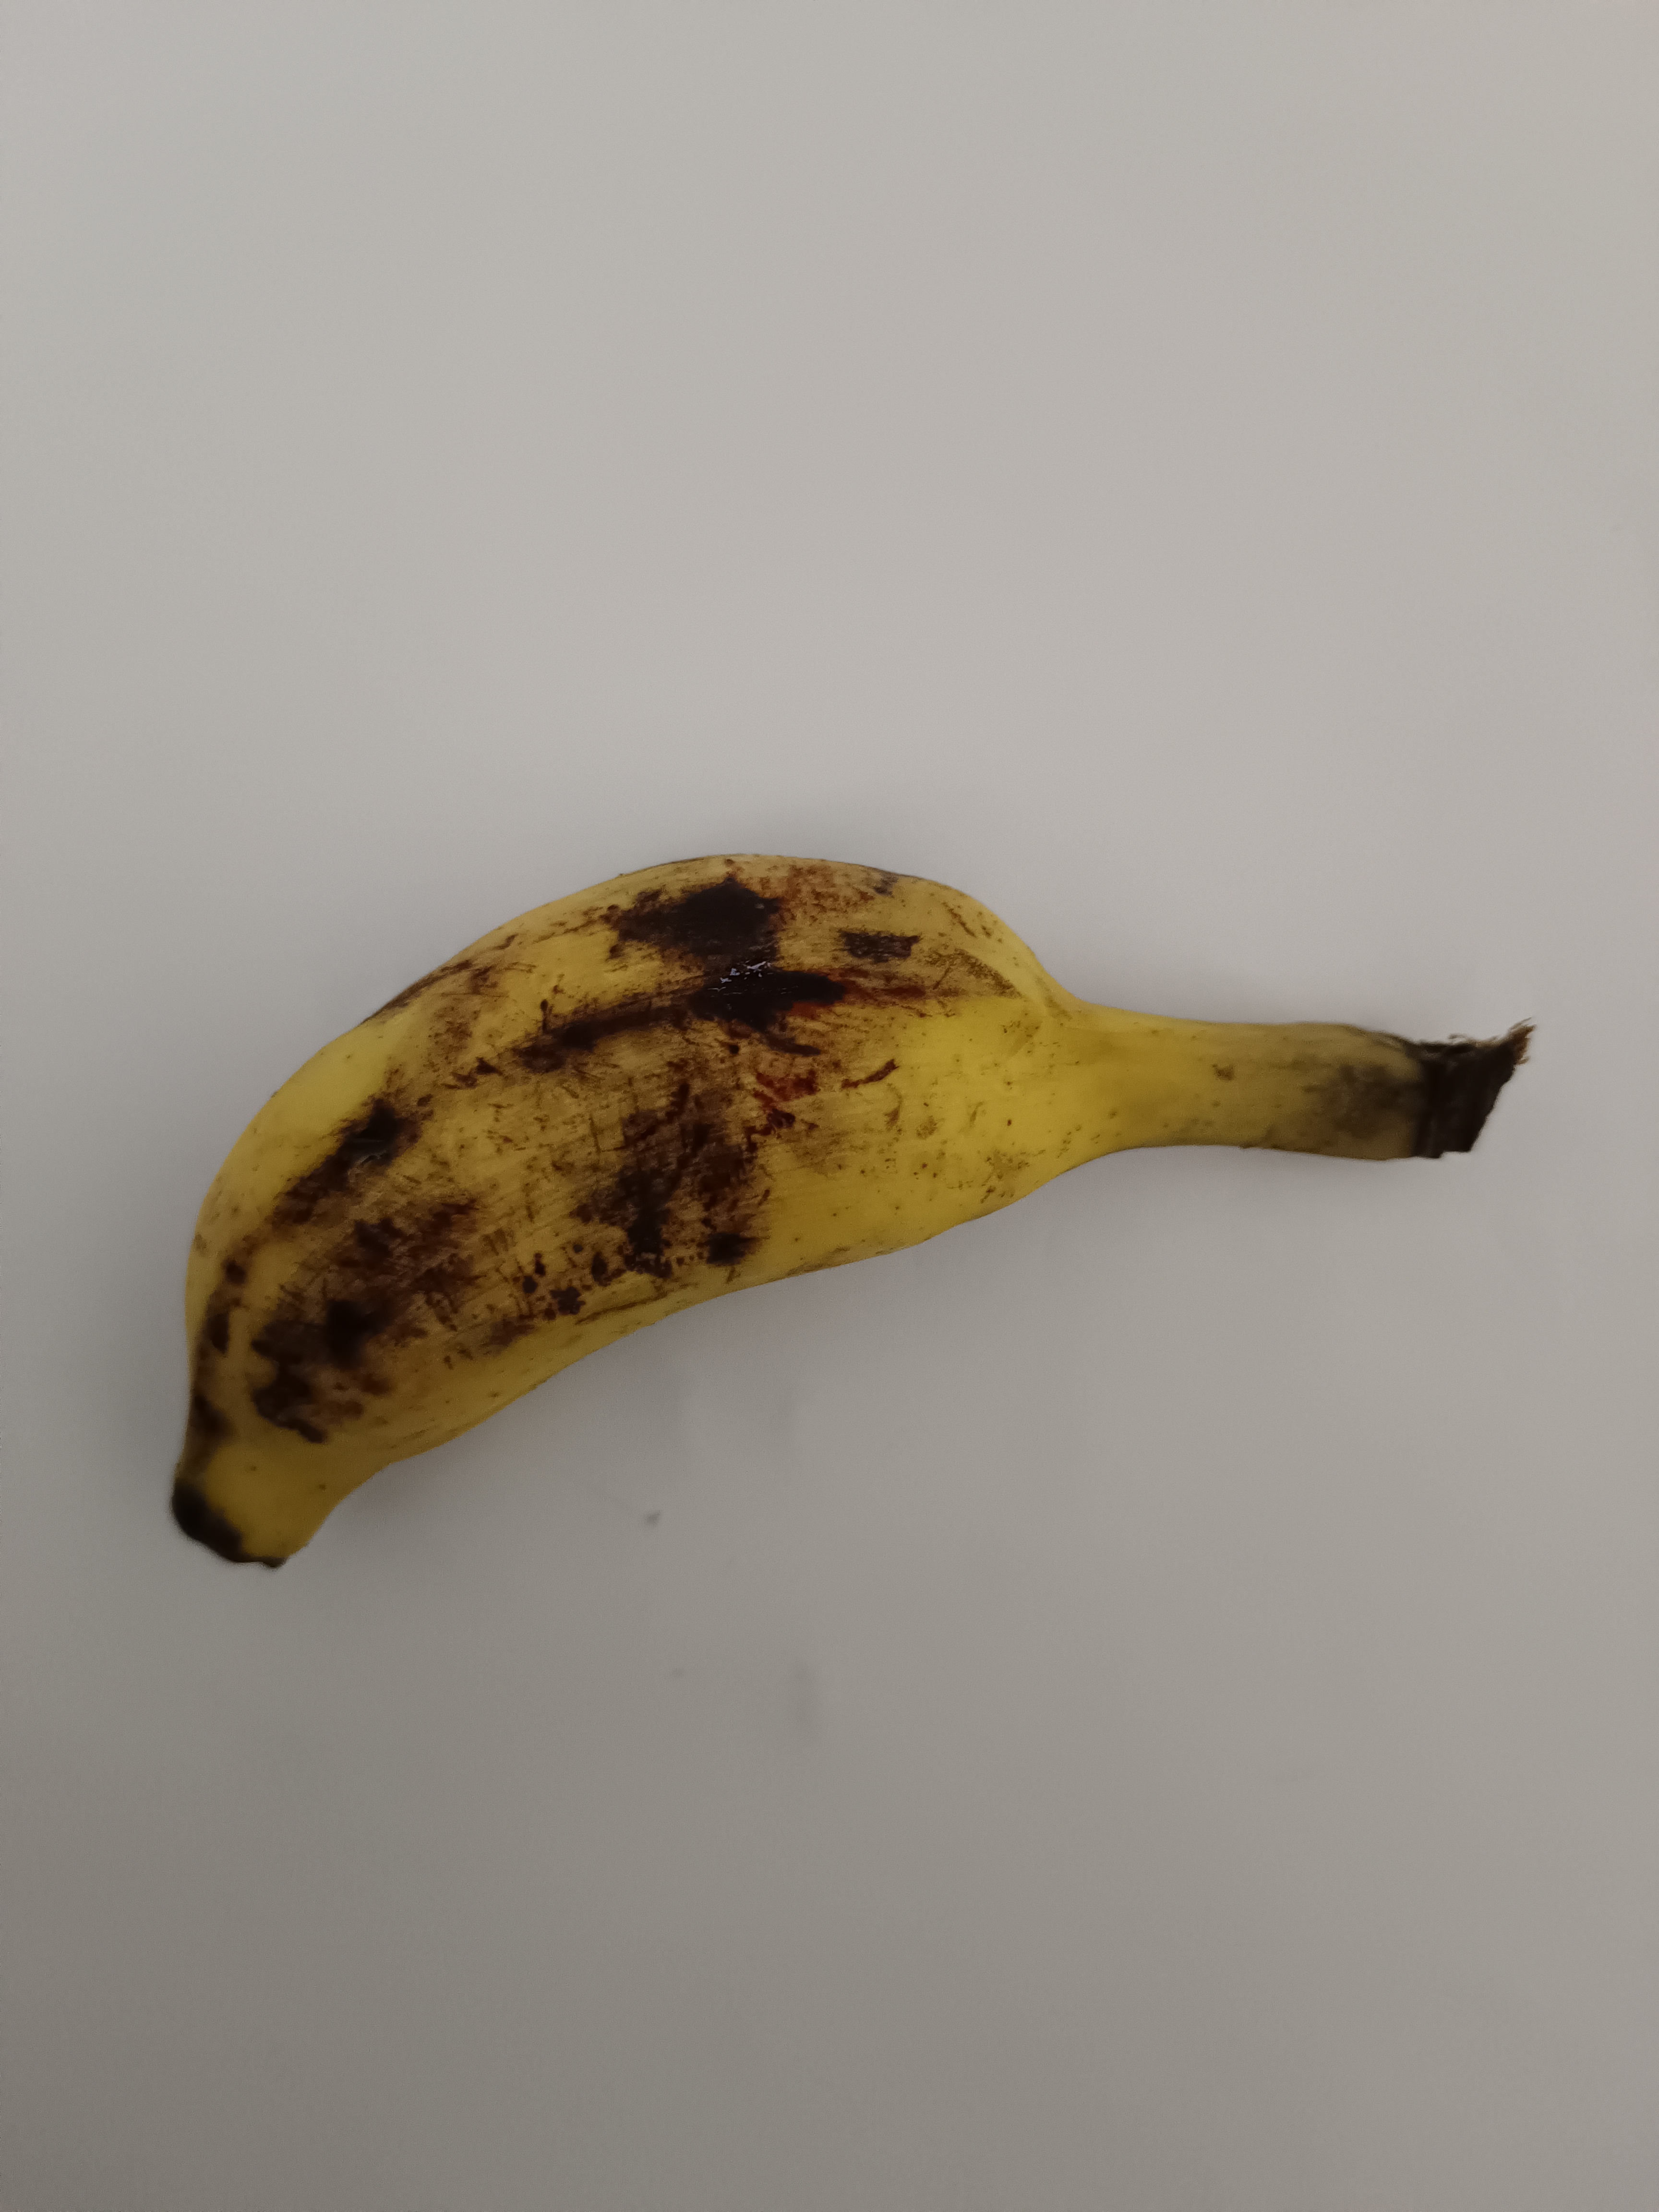
Banana variety: Champa